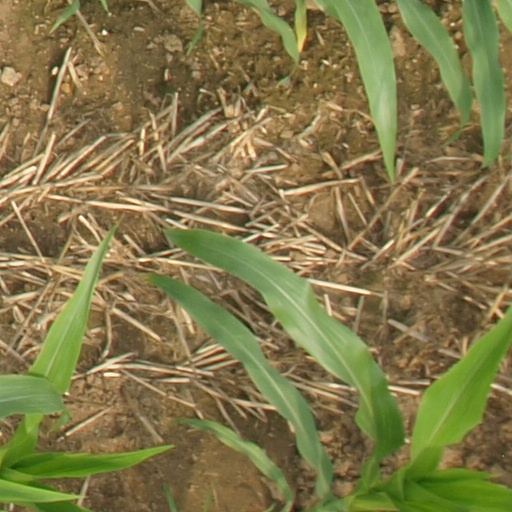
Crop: maize; corn